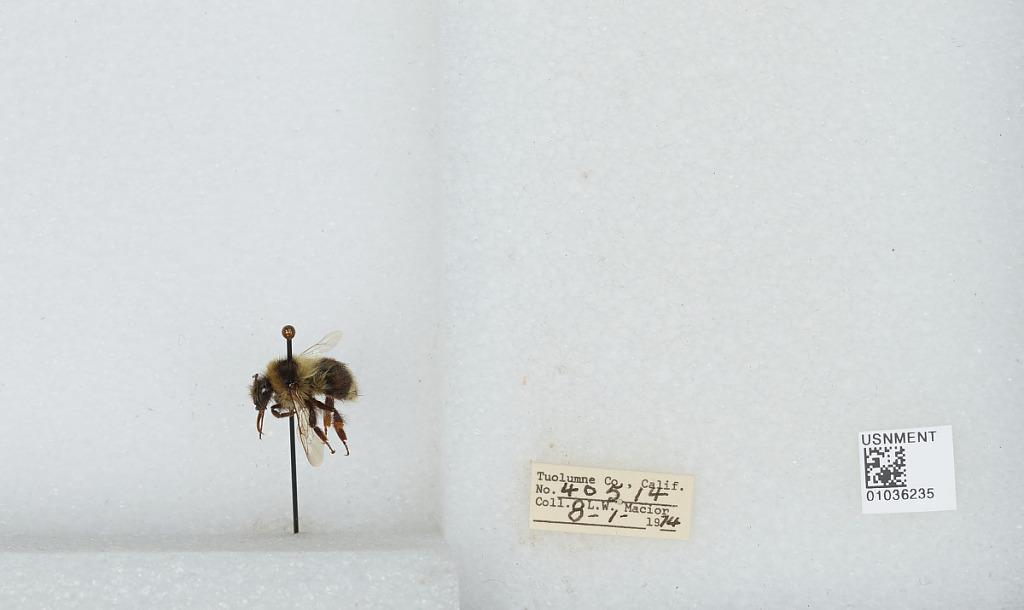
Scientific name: Bombus (Cullumanobombus) rufocinctus Cresson
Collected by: L. Macior
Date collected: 1974-8-1
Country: United States
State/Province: California
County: Tuolumne
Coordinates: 38.02, -119.93